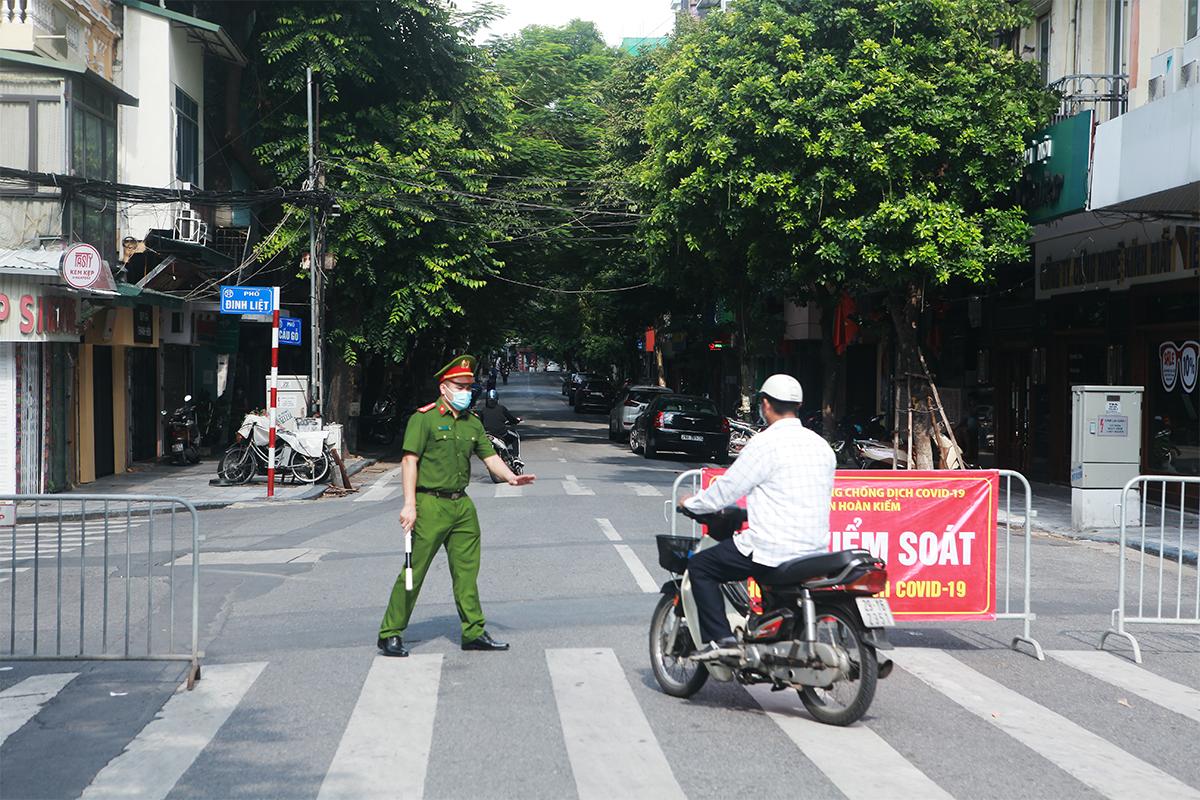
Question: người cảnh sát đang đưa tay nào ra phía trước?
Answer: người cảnh sát đang đưa tay phải ra phía trước